MIM-23 Hawk

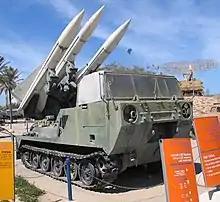
An Israeli M727 mobile Hawk launcher

Pulse radar that automatically comes into operation if the HPIR radar cannot determine the range, typically because of jamming. The ROR is difficult to jam because it operates only briefly during the engagement, and only in the presence of jamming.